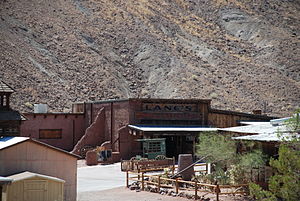
Calico (Californien) / Calico i dag
Butikken, som Lucy Bell Lane og hendes mand, John drev i mange år.
Calico eller Calico Ghost Town er en tidligere spøgelsesby i San Bernardino County i det sydlige Californien, USA. Byen ligger i Calico Mountains i Mojaveørkenen ca. 5 km fra Barstow ad Interstate Highway 15.